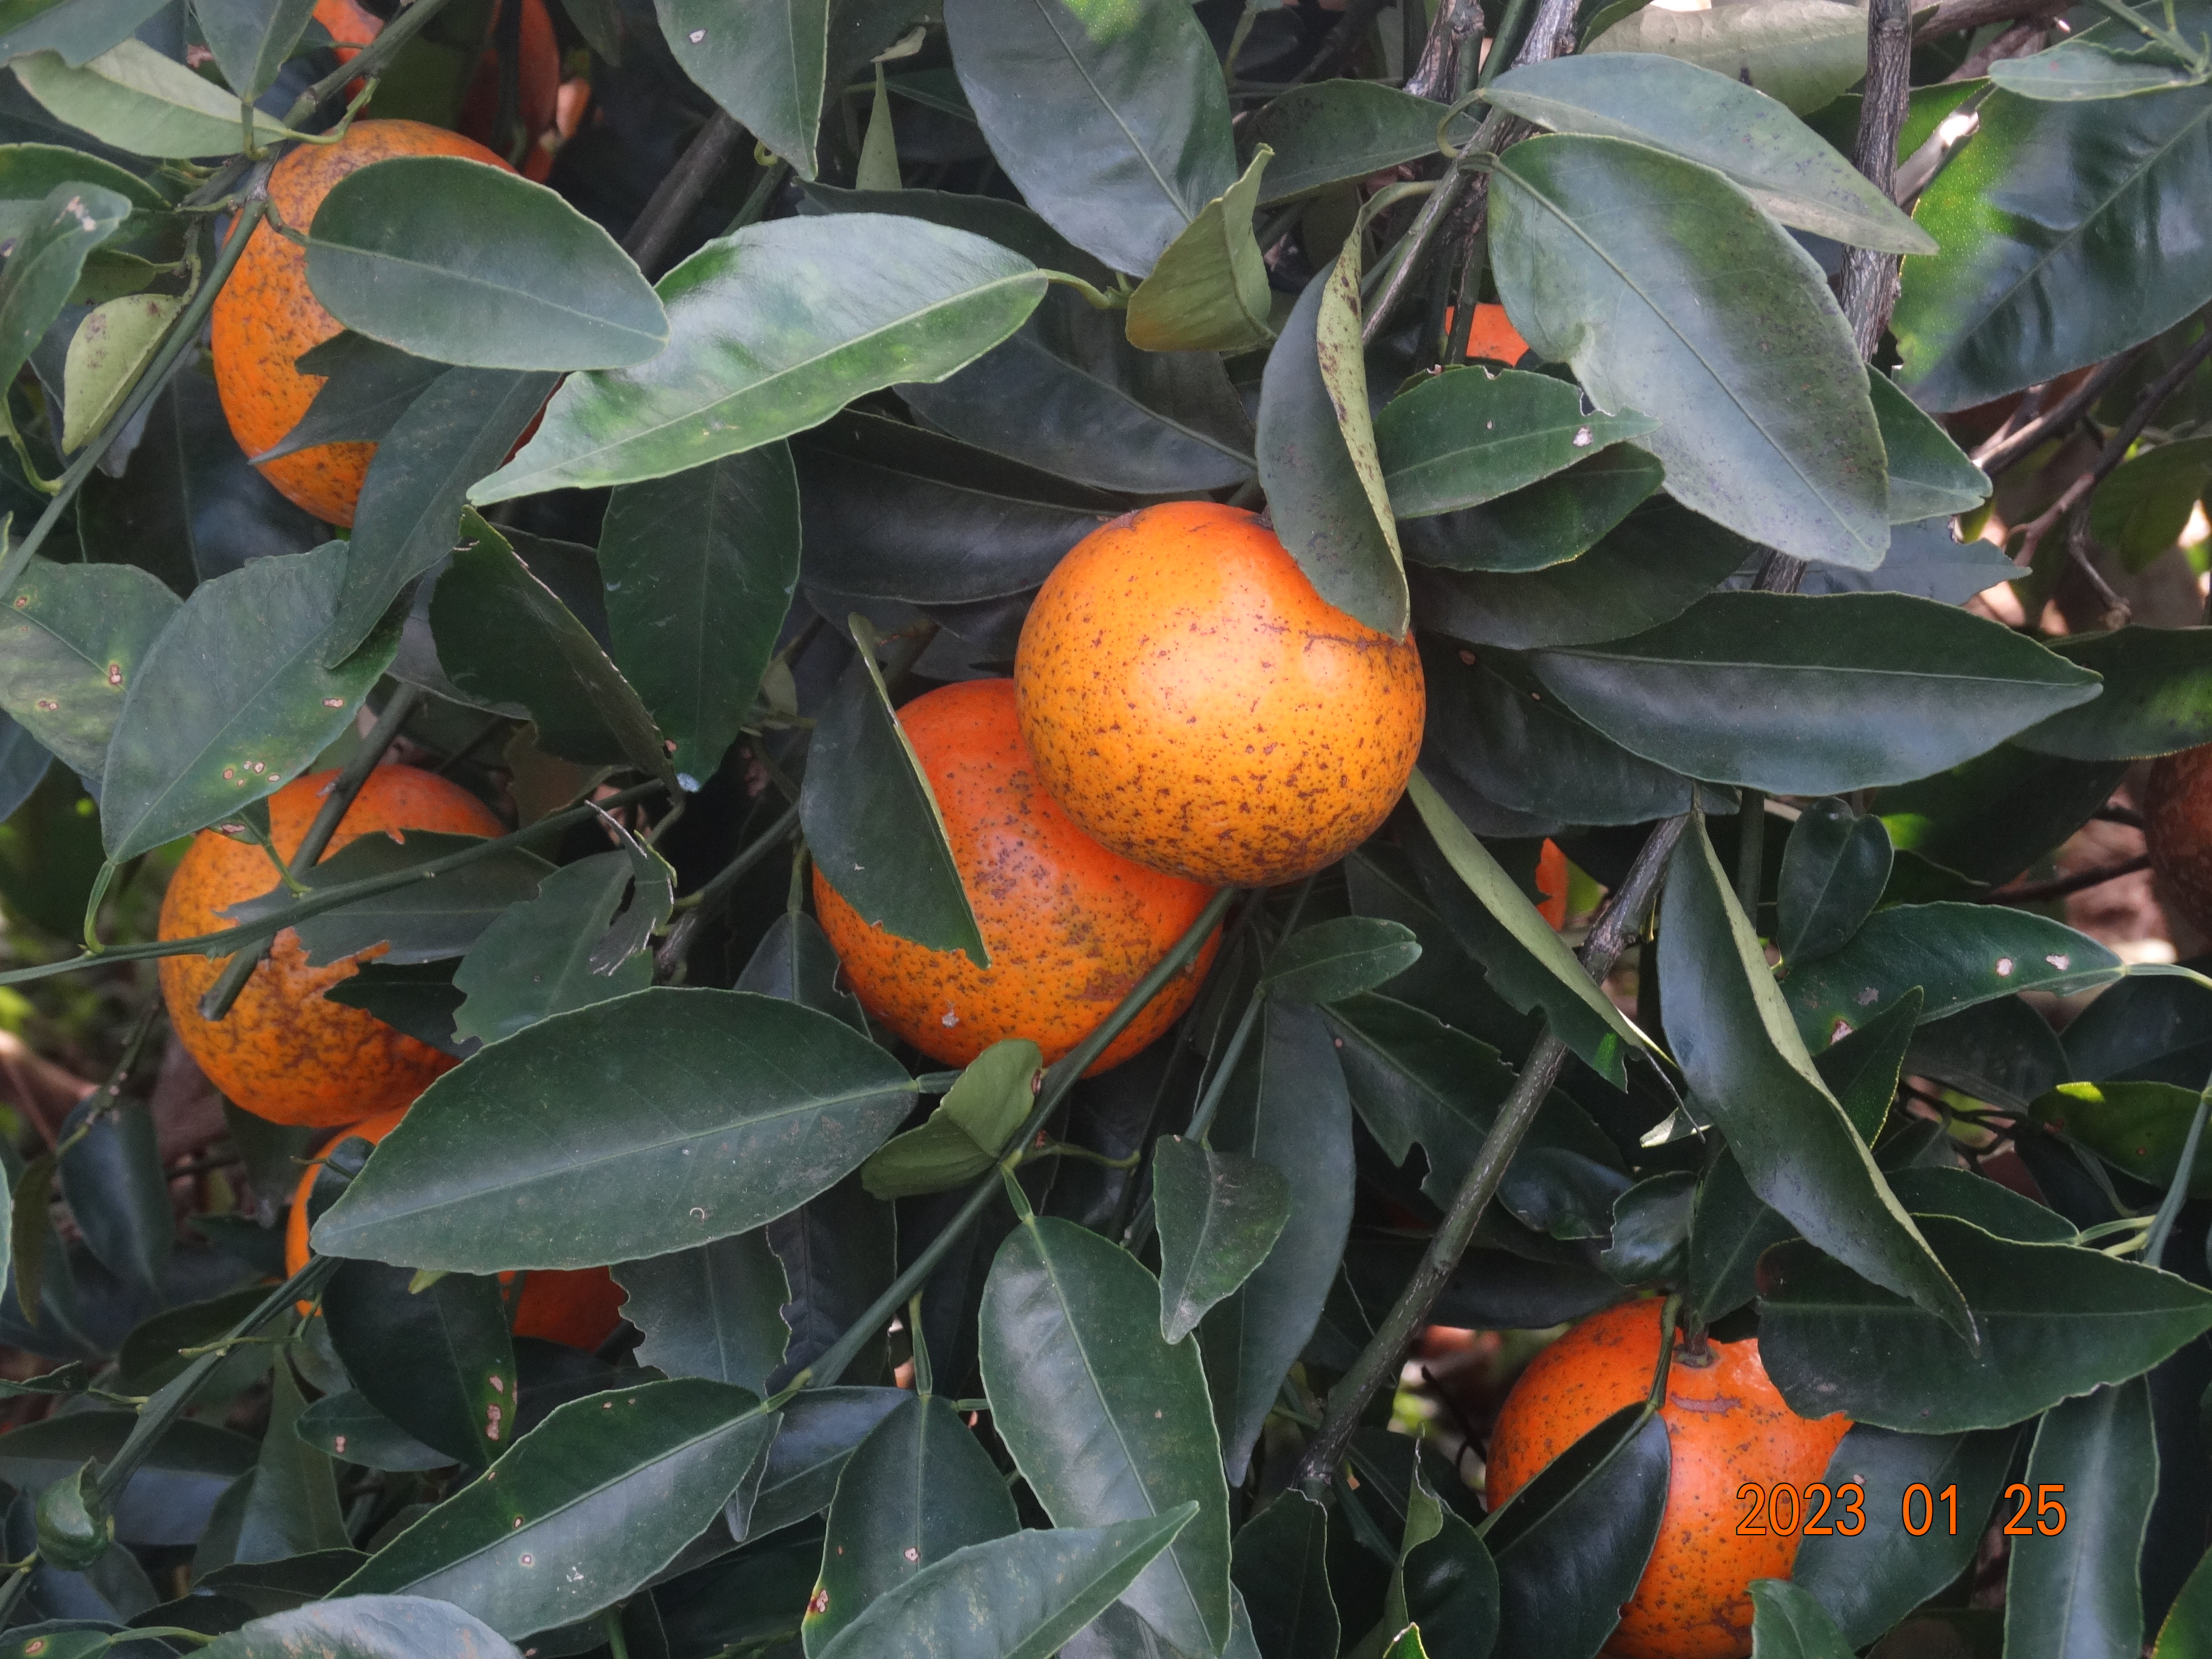
Citrus fruit variety: tangerine